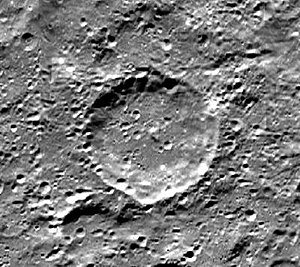
Doerfel (månekrater)
Doerfel er et nedslagskrater på Månen. Det befinder sig i nærheden af Månens sydpol, lige på Månens bagside, og det er opkaldt efter den tyske astronom Georg S. Doerfel.